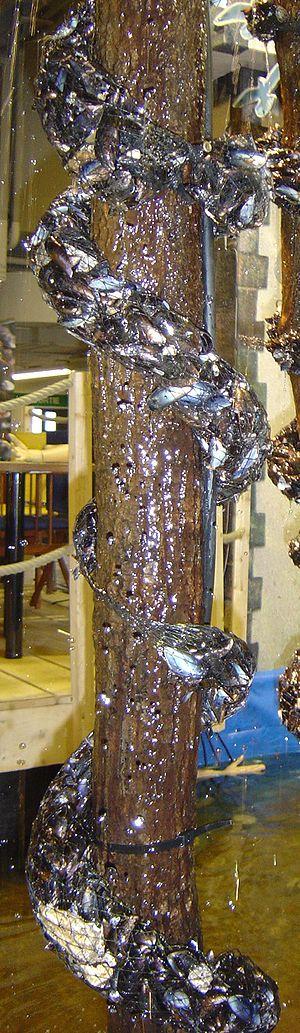
Un bouchot est un support d'élevage des moules et autres coquillages. Il s'agit généralement de pieux en chêne ou en châtaignier de 2 à 6 mètres de long, non écorcés, enfoncés de moitié dans le sable ou les sédiments, et disposés en alignements de 50 à 100 m sur des zones qui découvrent totalement ou non à marée basse. Autrefois les alignements pouvaient prendre la forme de « V » ou de « W ».
Les Mytilida plus communément appelées moules, constituent un ordre de mollusques bivalves.